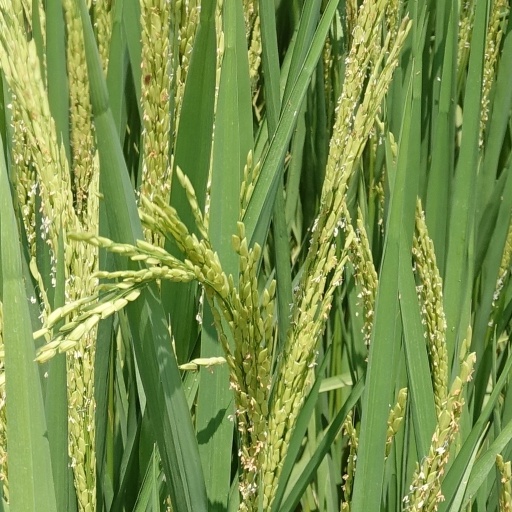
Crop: rice